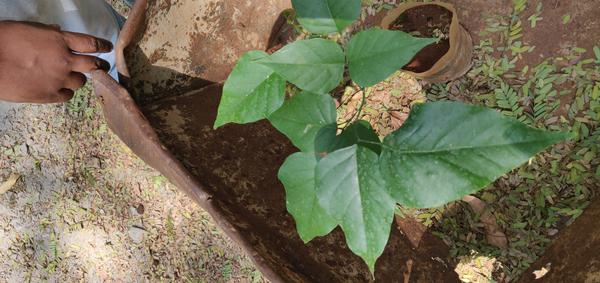
Plant: Honge